Tadashi Shoji

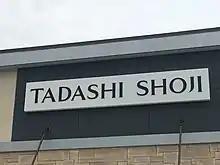
Tadashi Shoji shop sign in Maryland

Shoji opened his first signature boutique at South Coast Plaza in Costa Mesa, California in 2004. He has since opened boutiques in Las Vegas, Pennsylvania, Virginia, and two more in California.